Staunton–Morphy controversy

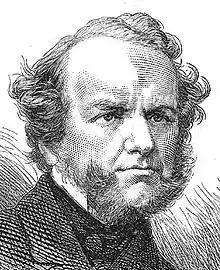
Howard Staunton

Howard Staunton (April 1810 – June 22, 1874) was an English chess master who won a match in Paris in 1843 against the Frenchman Pierre Charles Fournier de Saint-Amant, and was regarded as the world's strongest player from 1843 to 1851 by many contemporary commentators, by later 19th-century commentators and by 20th-century world champion Garry Kasparov. According to match records collected by Jeremy P. Spinrad, the only players who were successful against Staunton without receiving odds from 1840 to 1851 were: Saint-Amant, who won the first and lost the second and longer of their matches in 1843; Adolf Anderssen, who eliminated Staunton from the 1851 London International tournament and won the event; and Elijah Williams, who beat Staunton in the play-off for third place in the same tournament. The statistical website Chessmetrics ranks Staunton as world number one from May 1843 to August 1849, in the top ten from July 1851 to May 1853, and in the top five from June 1853 to January 1856.